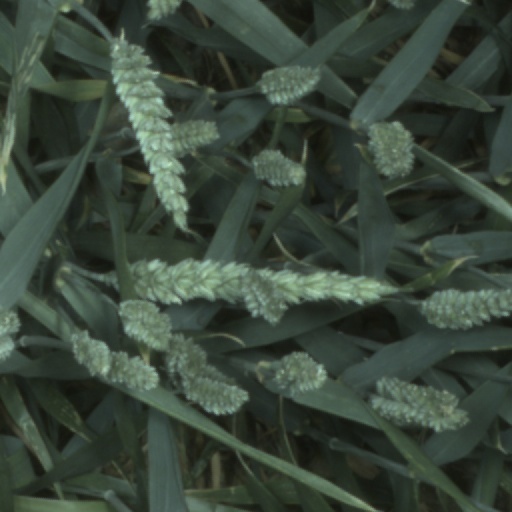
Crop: wheat